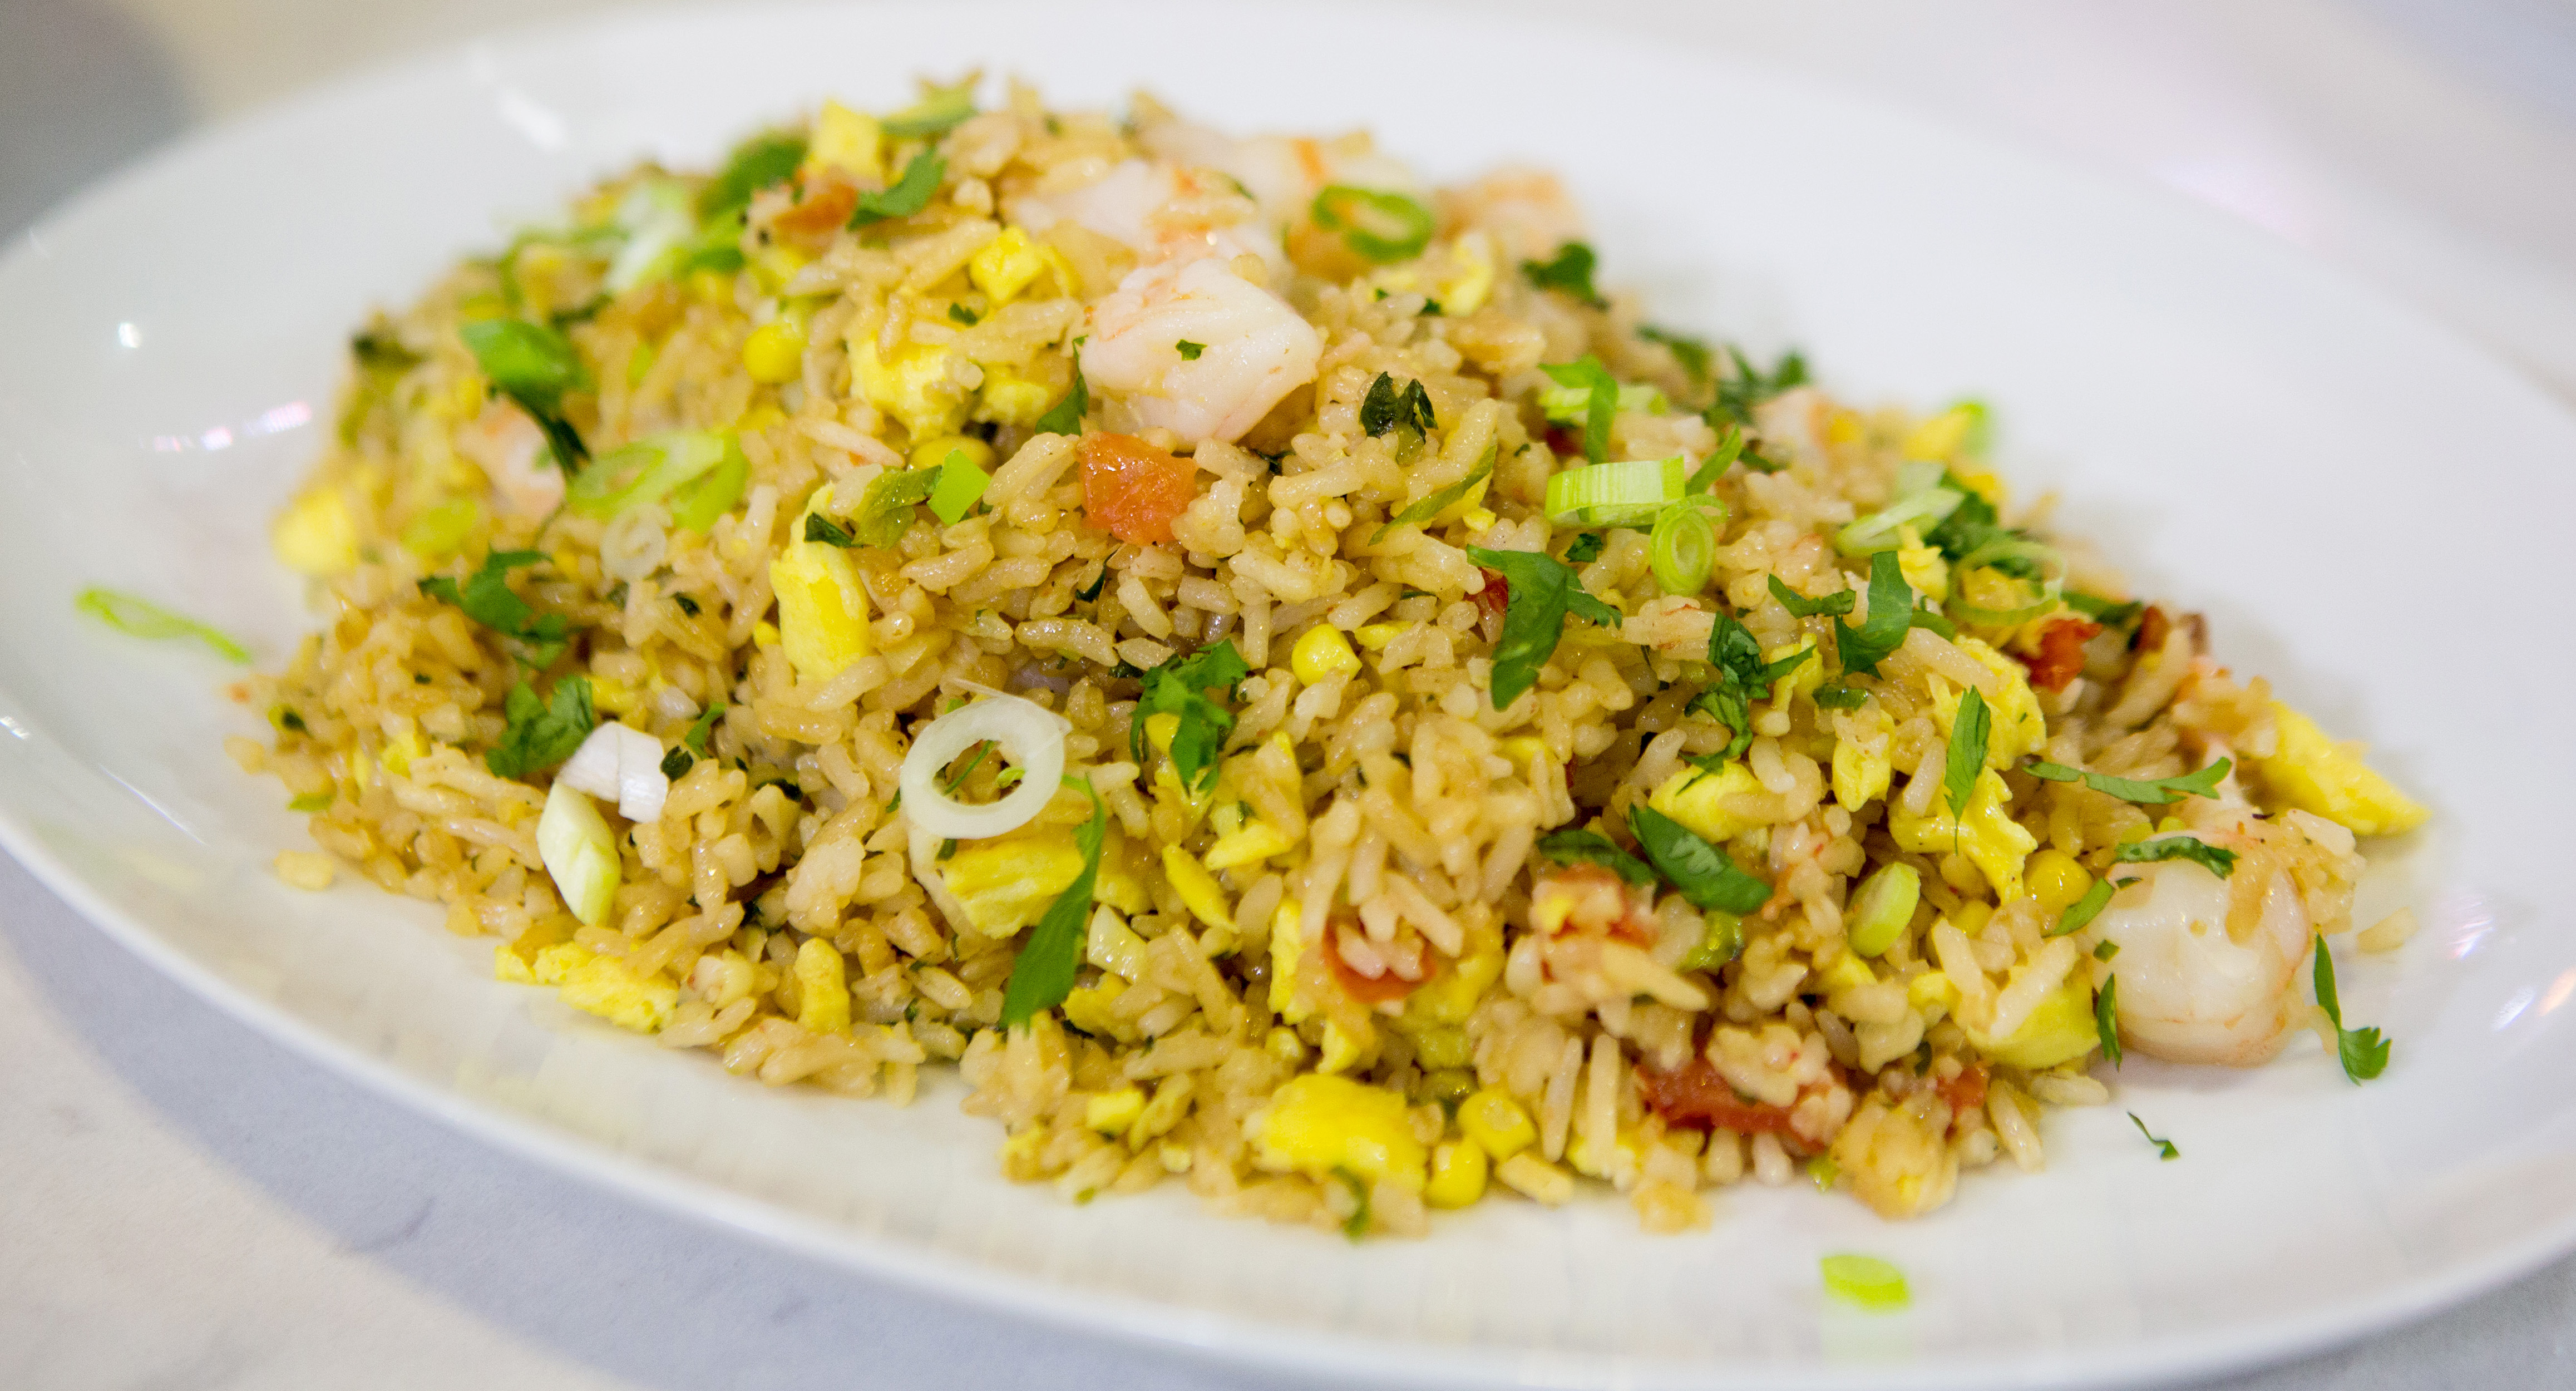
Dish: fried_rice